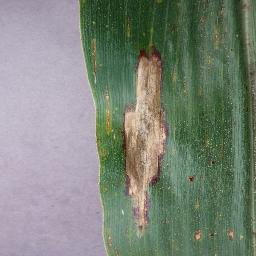
Label: Corn_(Maize)___Northern_Leaf_Blight